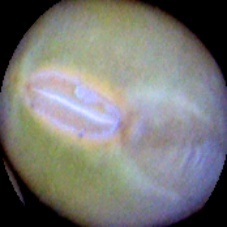
Label: Immature